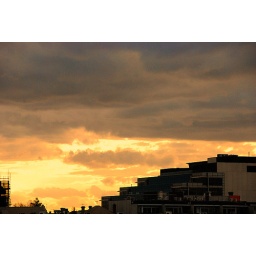
A storm over Melbourne taken from the roof of my South Melbourne office